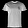
Label: T - shirt / top